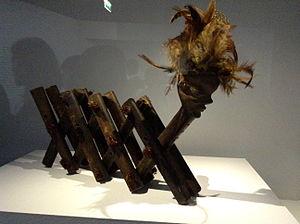
Accordéon divinatoire Pende Congo (1920-1950) Bois, plumes, patine
Le galukoji est un instrument divinatoire pende créé au début du XXᵉ siècle et utilisé jusqu'au milieu du siècle.